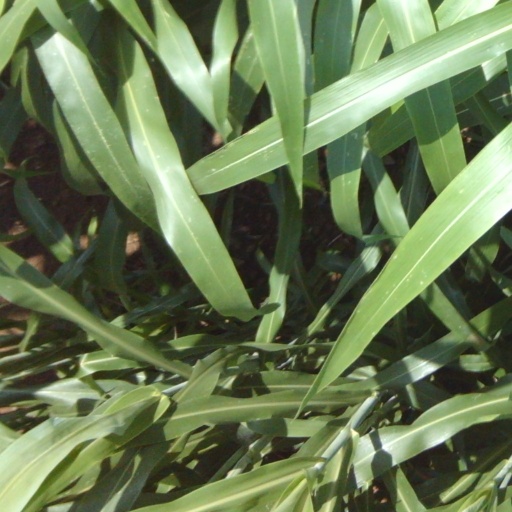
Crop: sorghum